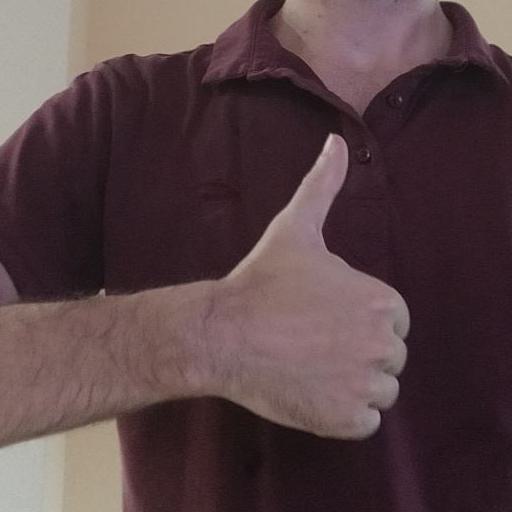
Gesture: like